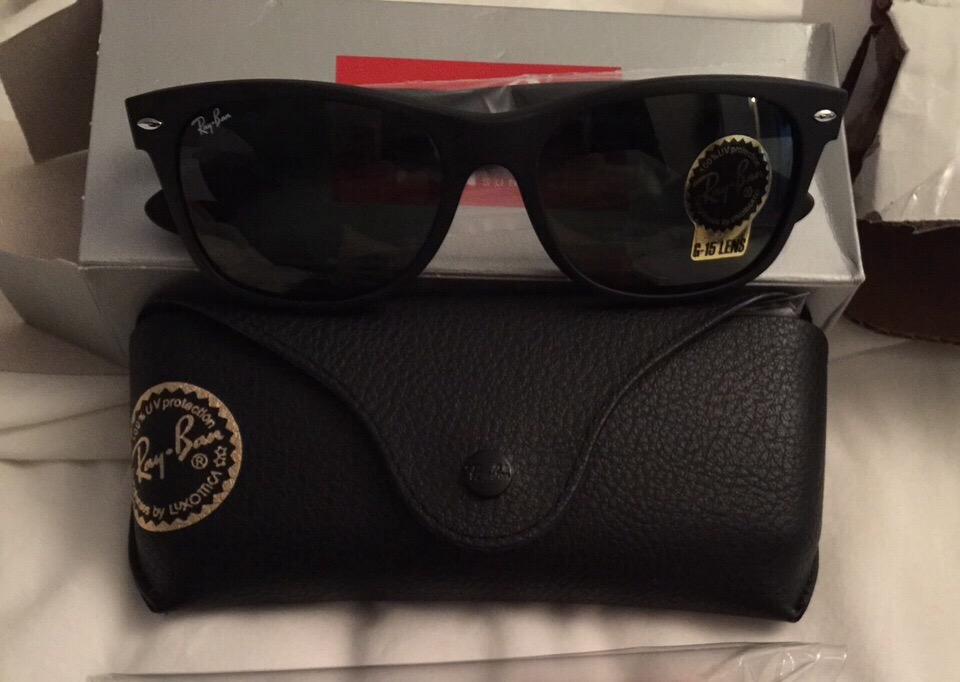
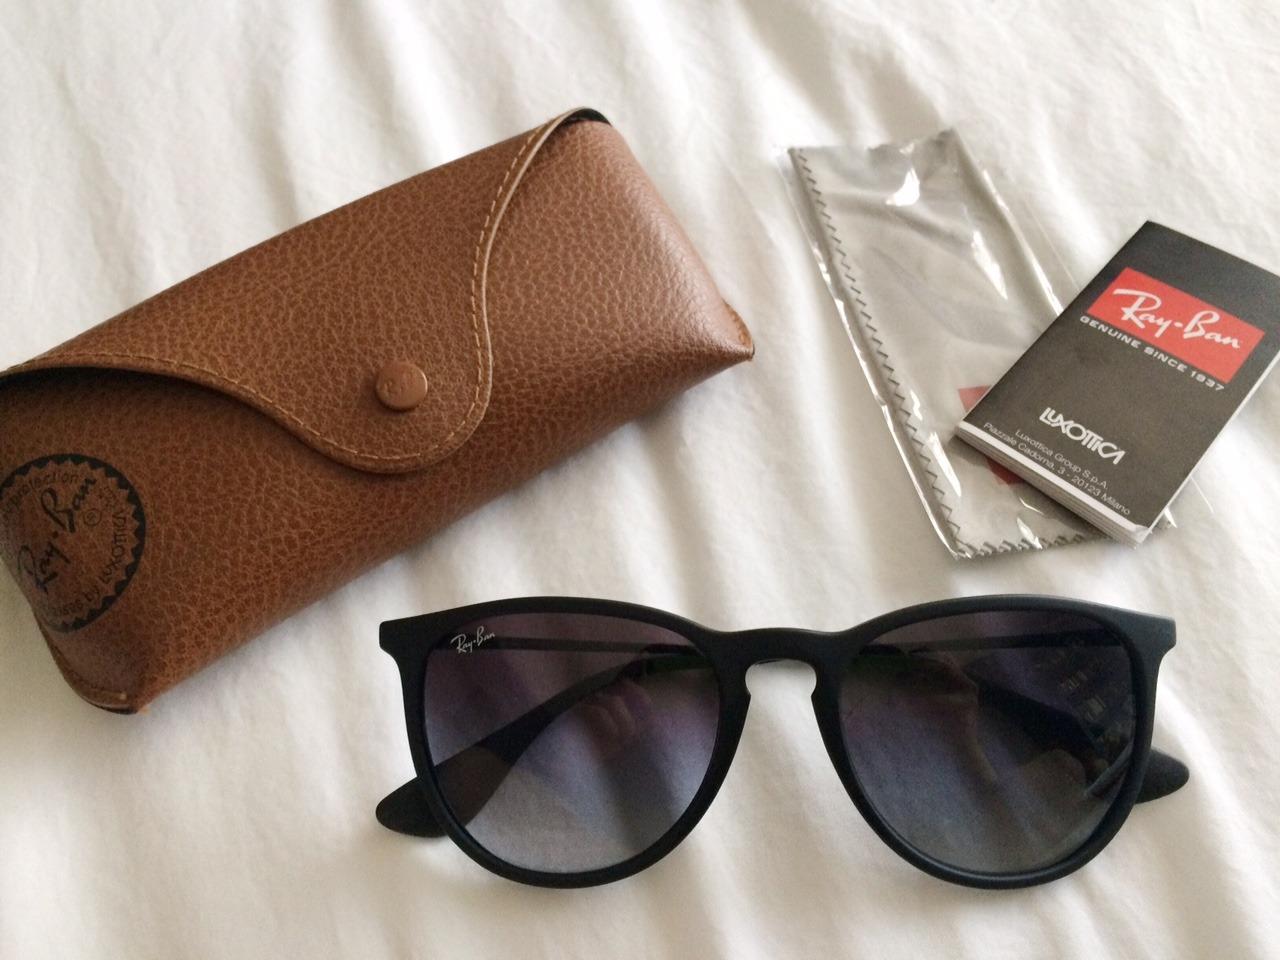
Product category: accessories_sunglasses
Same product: no